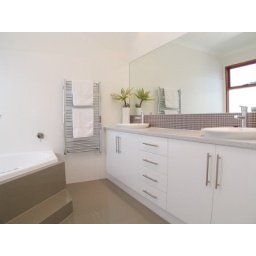
dark floor (not enough though) and feature below mirror only